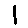
Label: 1